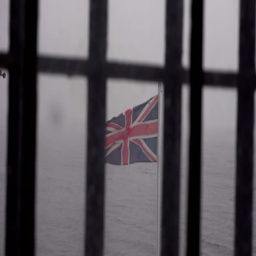
person , on a flagpole in invention .